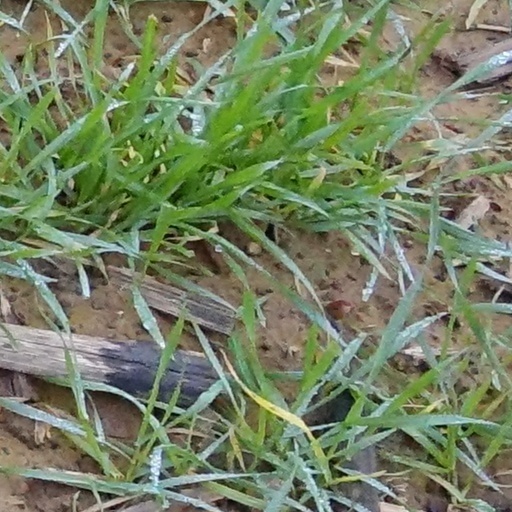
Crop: wheat